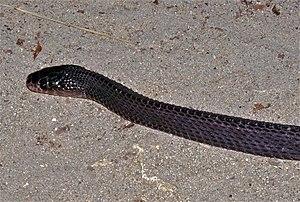
Gonionotophis capensis est une espèce de serpents de la famille des Lamprophiidae.
Gonionotophis est un genre de serpents de la famille des Lamprophiidae.